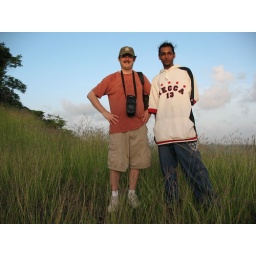
This was more like a hike than a walk. We climbed the hill beside the old rock quarry.